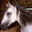
Label: horse